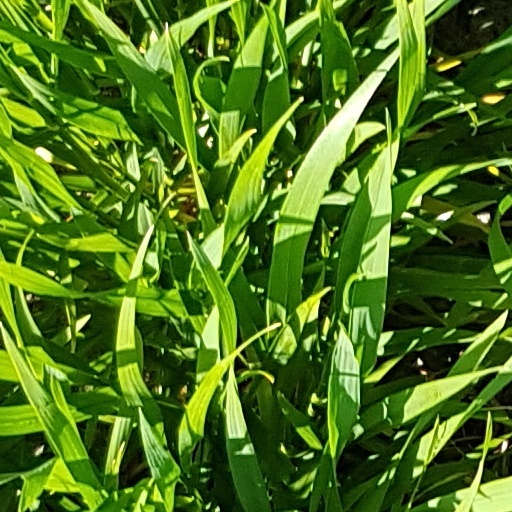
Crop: wheat